Tobi!

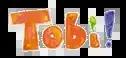

Tobi! is an American short-form children's television series originally airing on Treehouse TV in Canada, and Nickelodeon in Australia. The series premiered on March 7, 2010.